New York Central Hudson

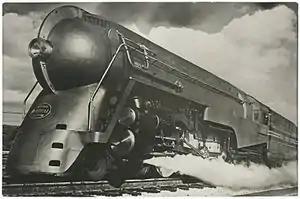
Promotional image of a New York Central streamlined Dreyfuss "Hudson" locomotive

The New York Central Hudson was a popular 4-6-4 "Hudson" type steam locomotive built by the American Locomotive Company (ALCO), Baldwin Locomotive Works and the Lima Locomotive Works in three series from 1927 to 1938 for the New York Central Railroad. Named after the Hudson River, the 4-6-4 wheel arrangement came to be known as the "Hudson" type in the United States, as these locomotives were the first examples built and used in North America. Built for high-speed passenger train work, the Hudson locomotives were famously known for hauling the New York Central's crack passenger trains, such as the "20th Century Limited" and the "Empire State Express".